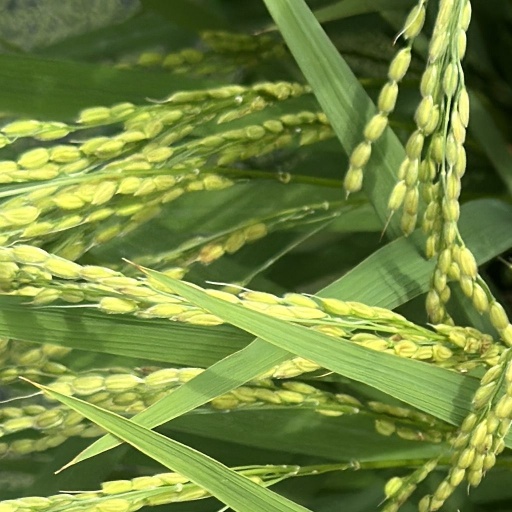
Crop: rice